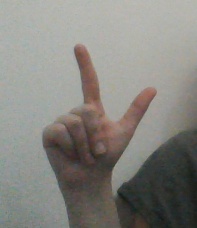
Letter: laam